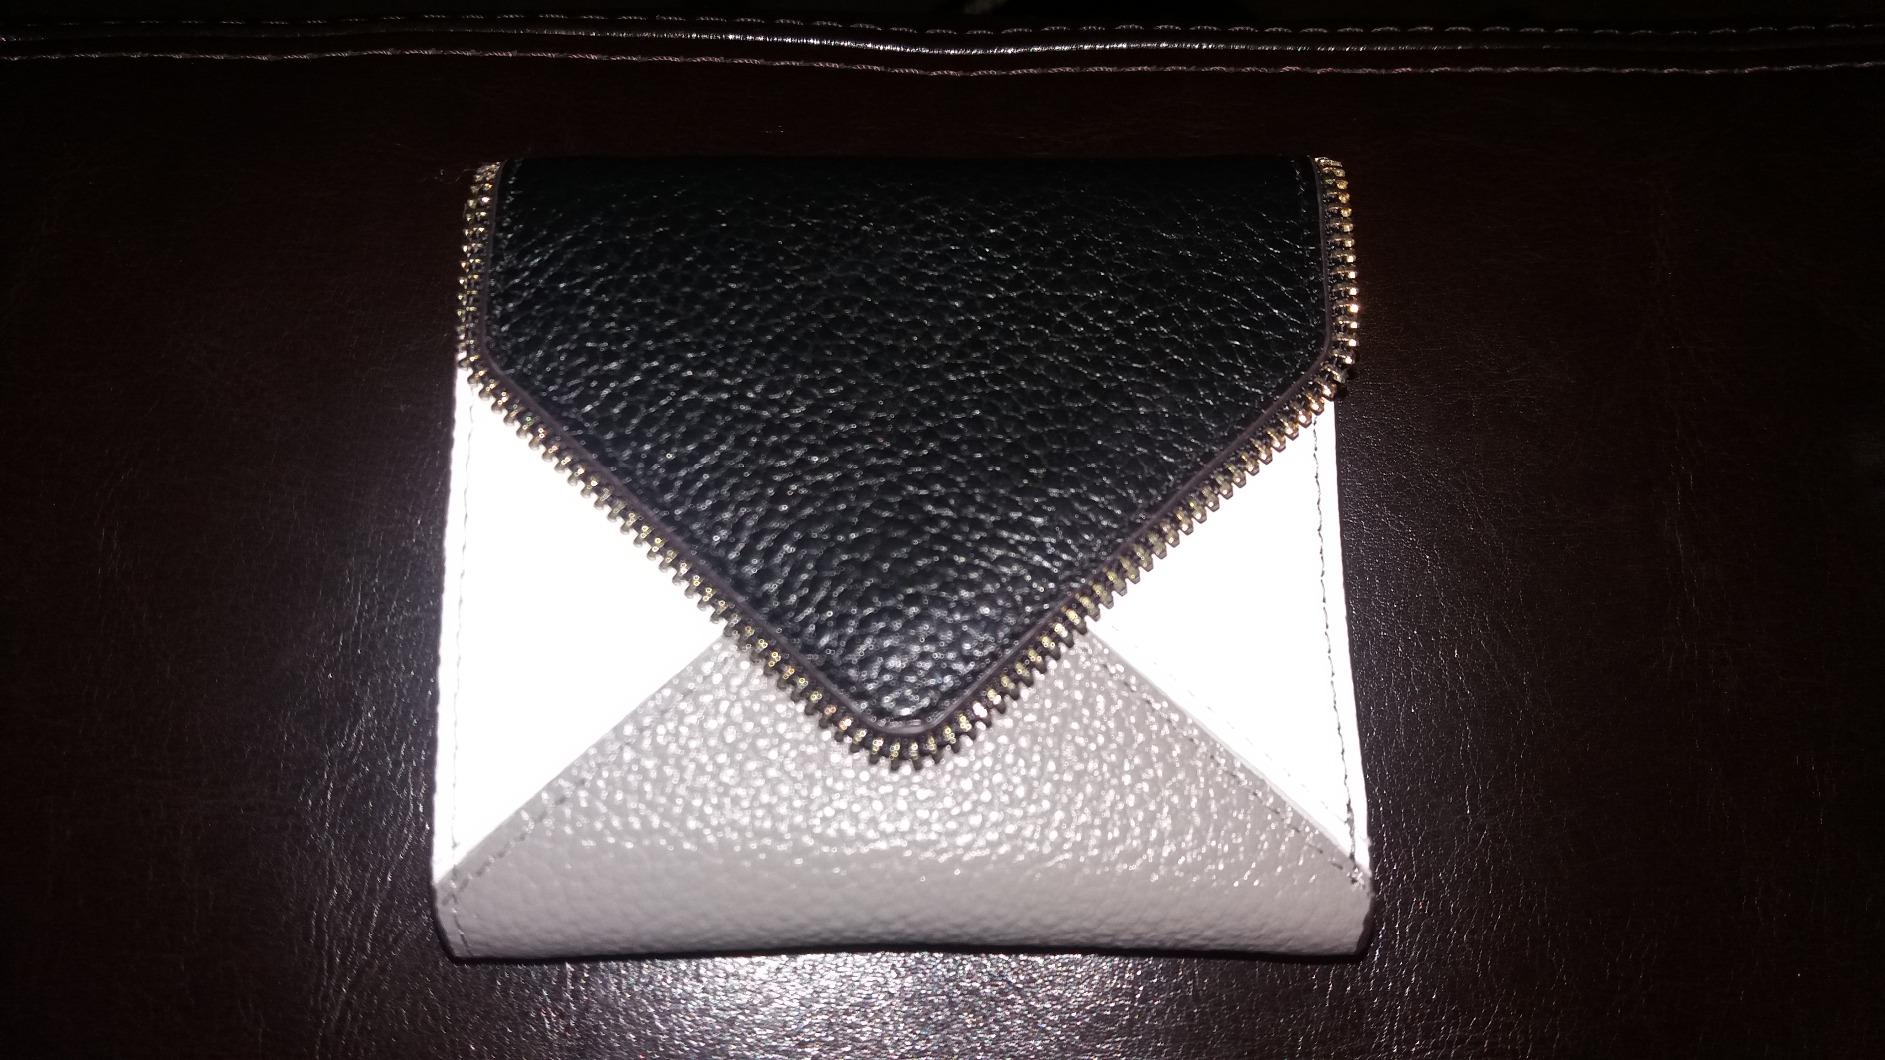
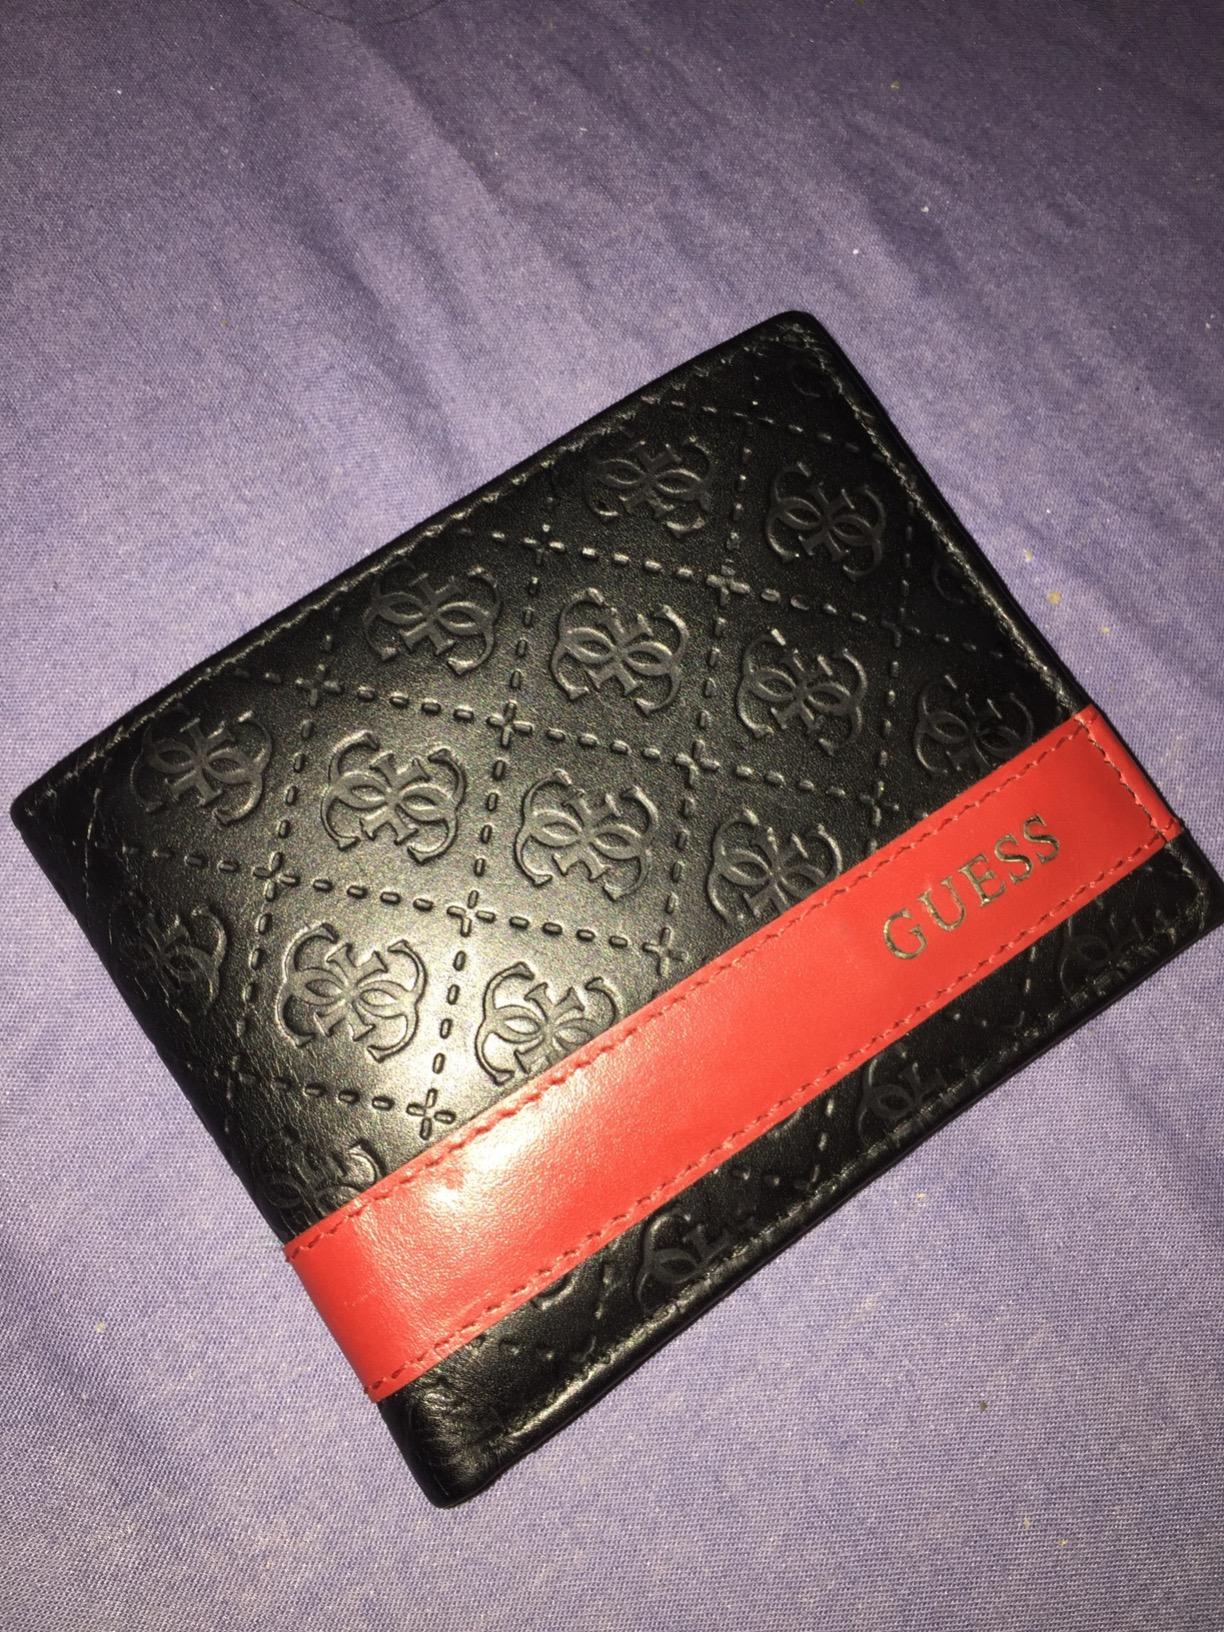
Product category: accessories_wallet
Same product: no